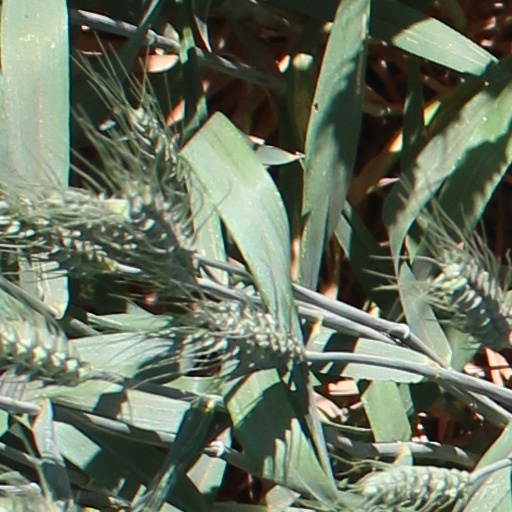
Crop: wheat